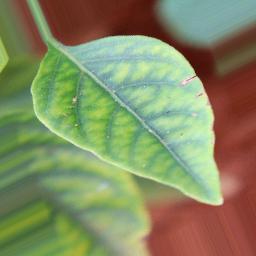
Label: nutritional